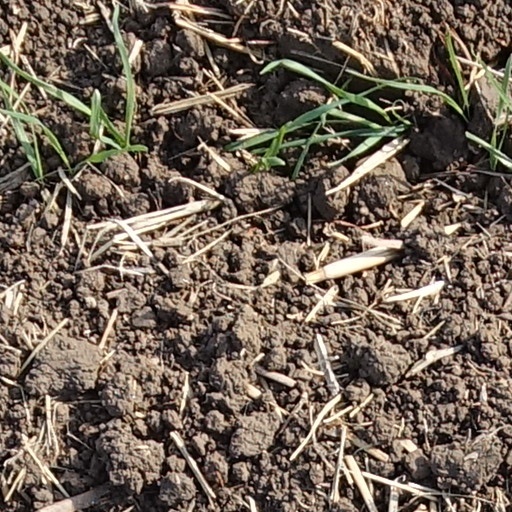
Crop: wheat